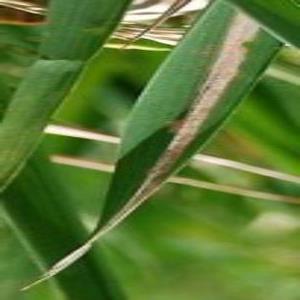
Disease: Bacterialblight